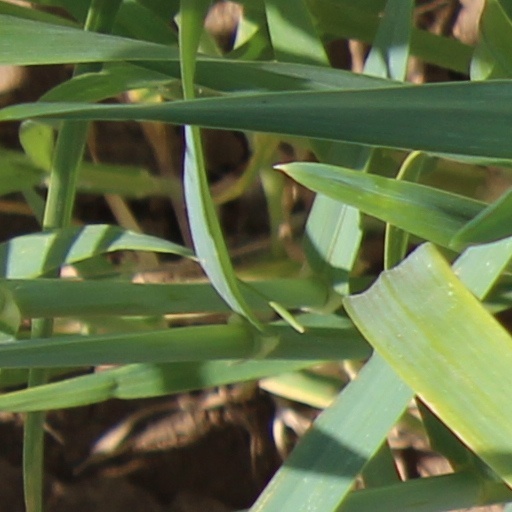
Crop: wheat